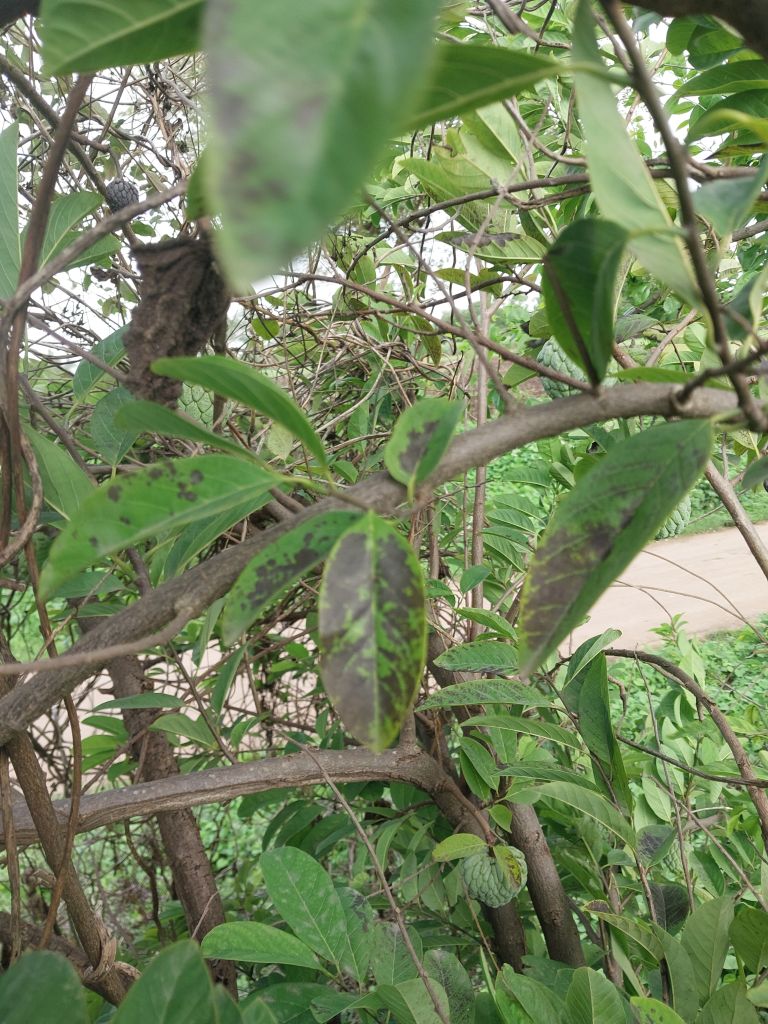
Disease label: Leaf spot on Leaves